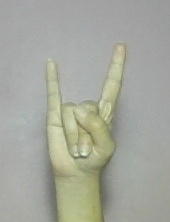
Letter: la